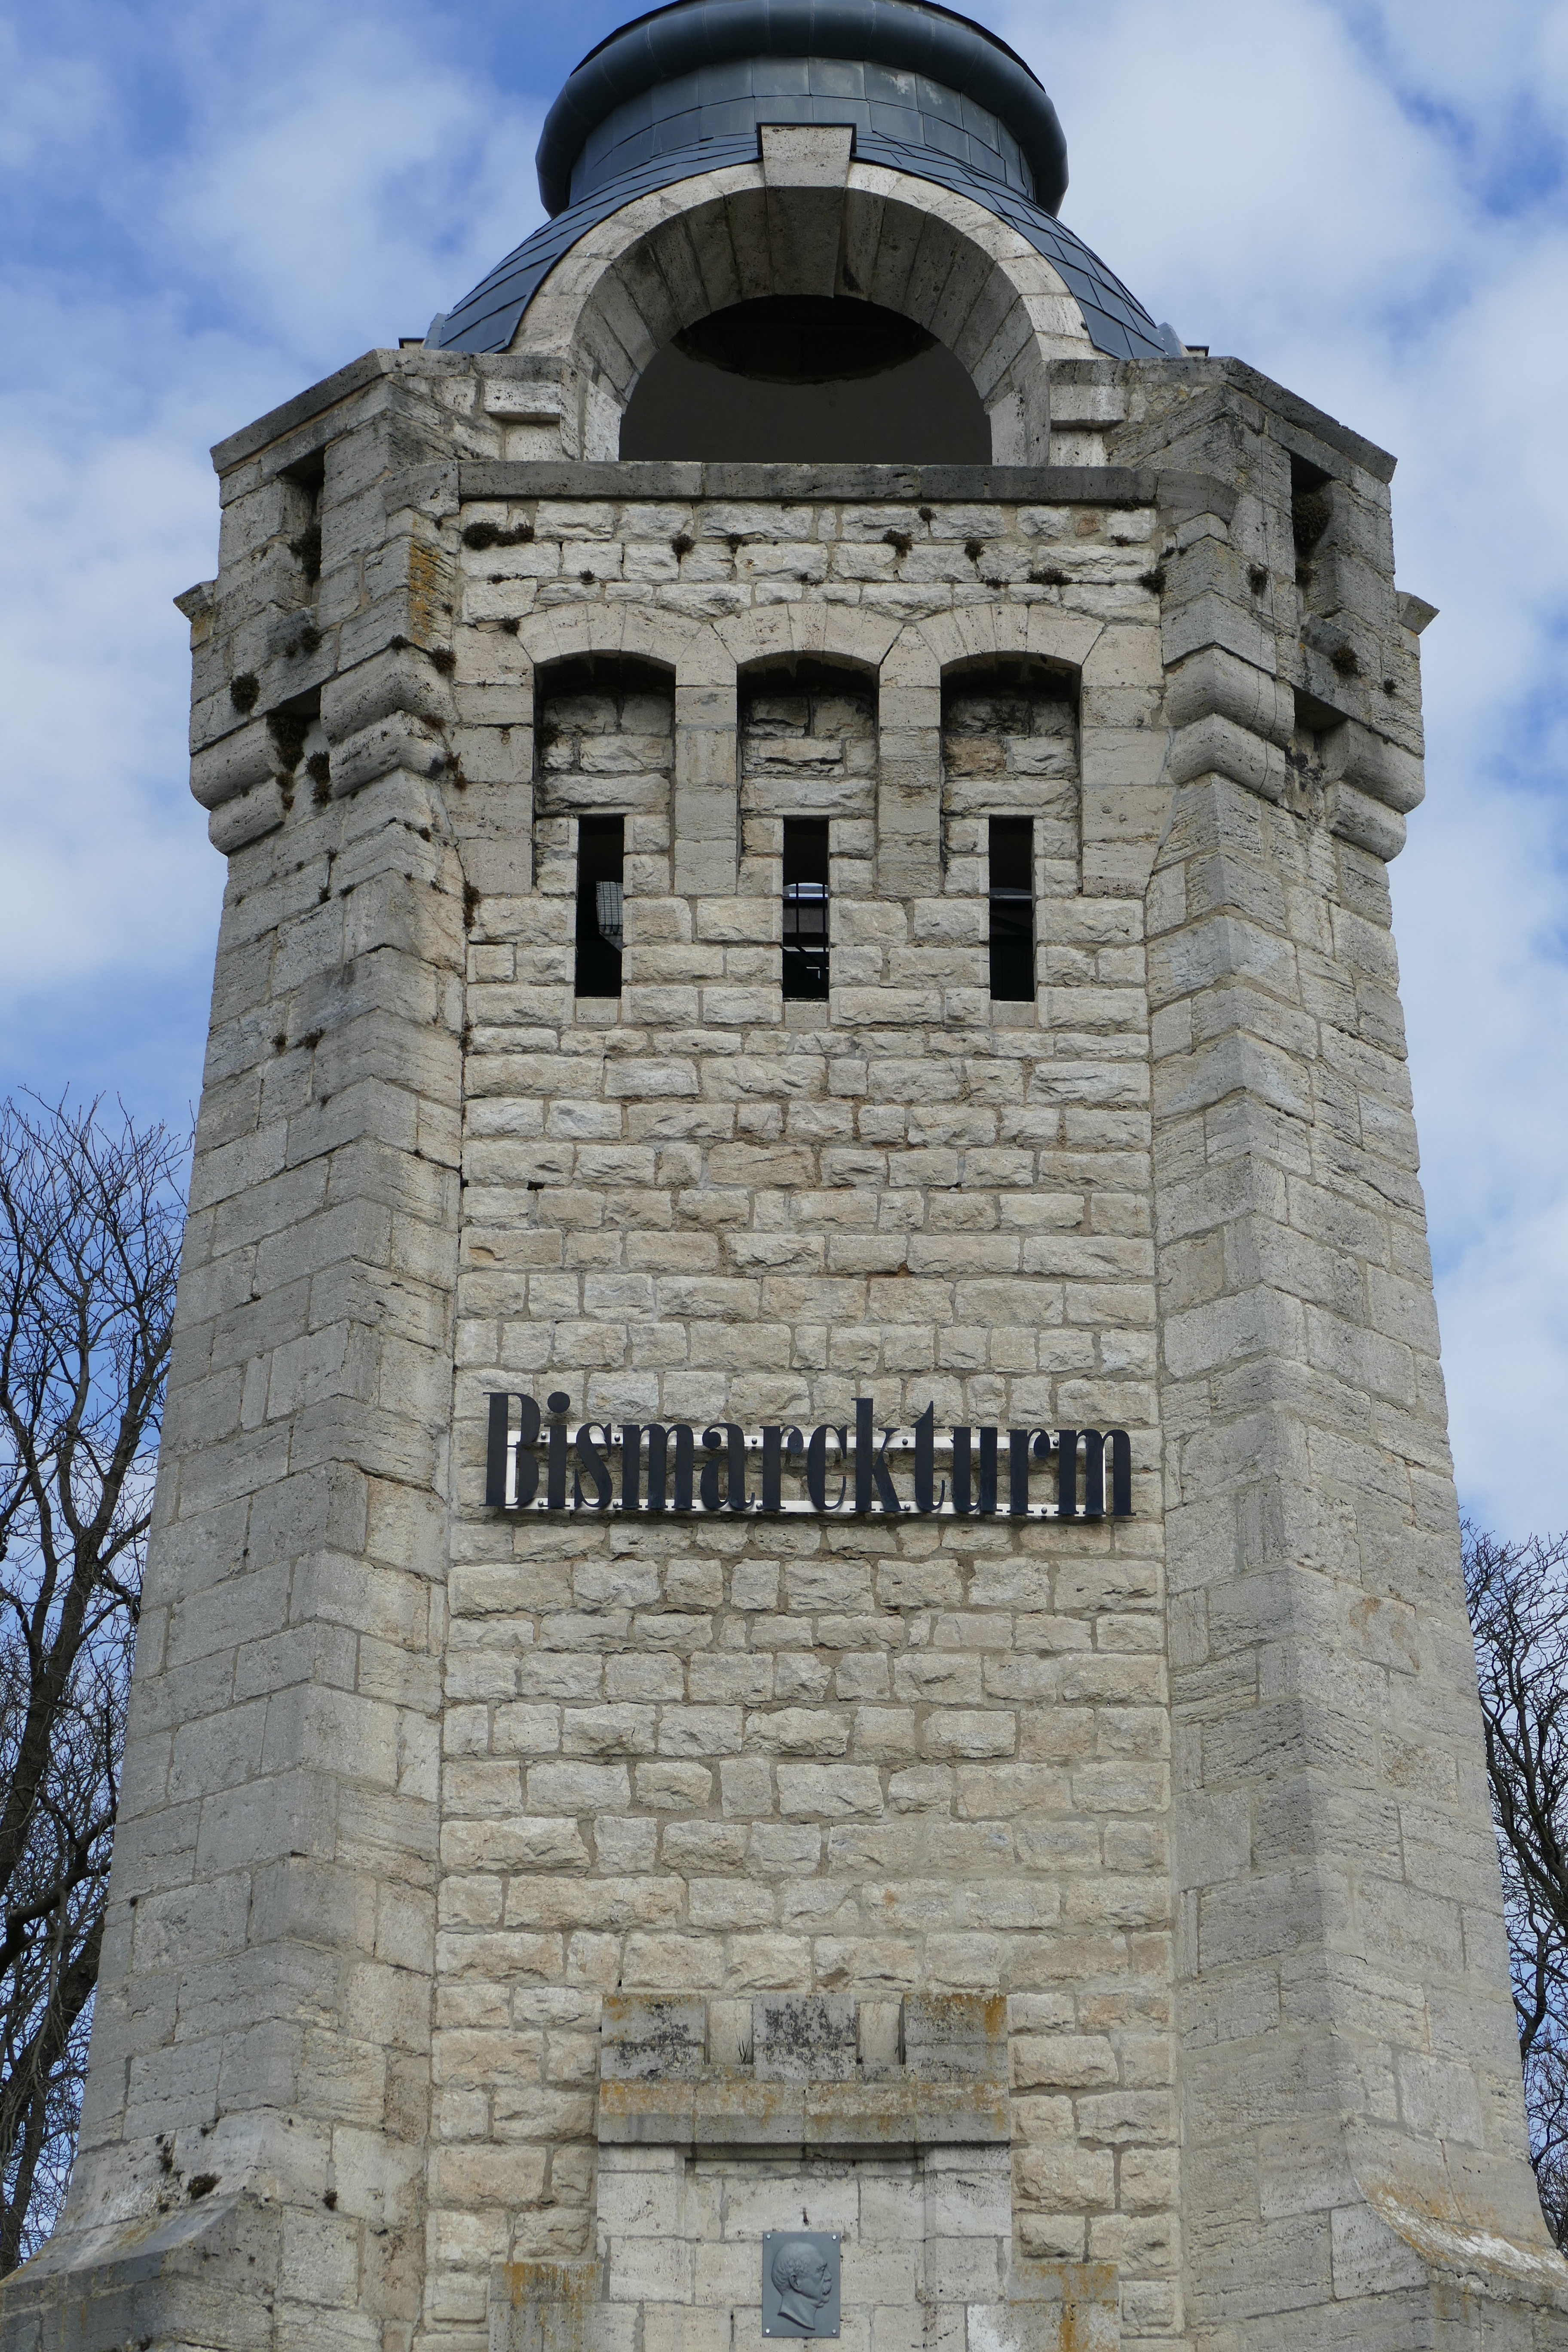
architecture, building, monument, tower, landmark, facade, chapel, bell tower, historically, bismarckturm, ancient history